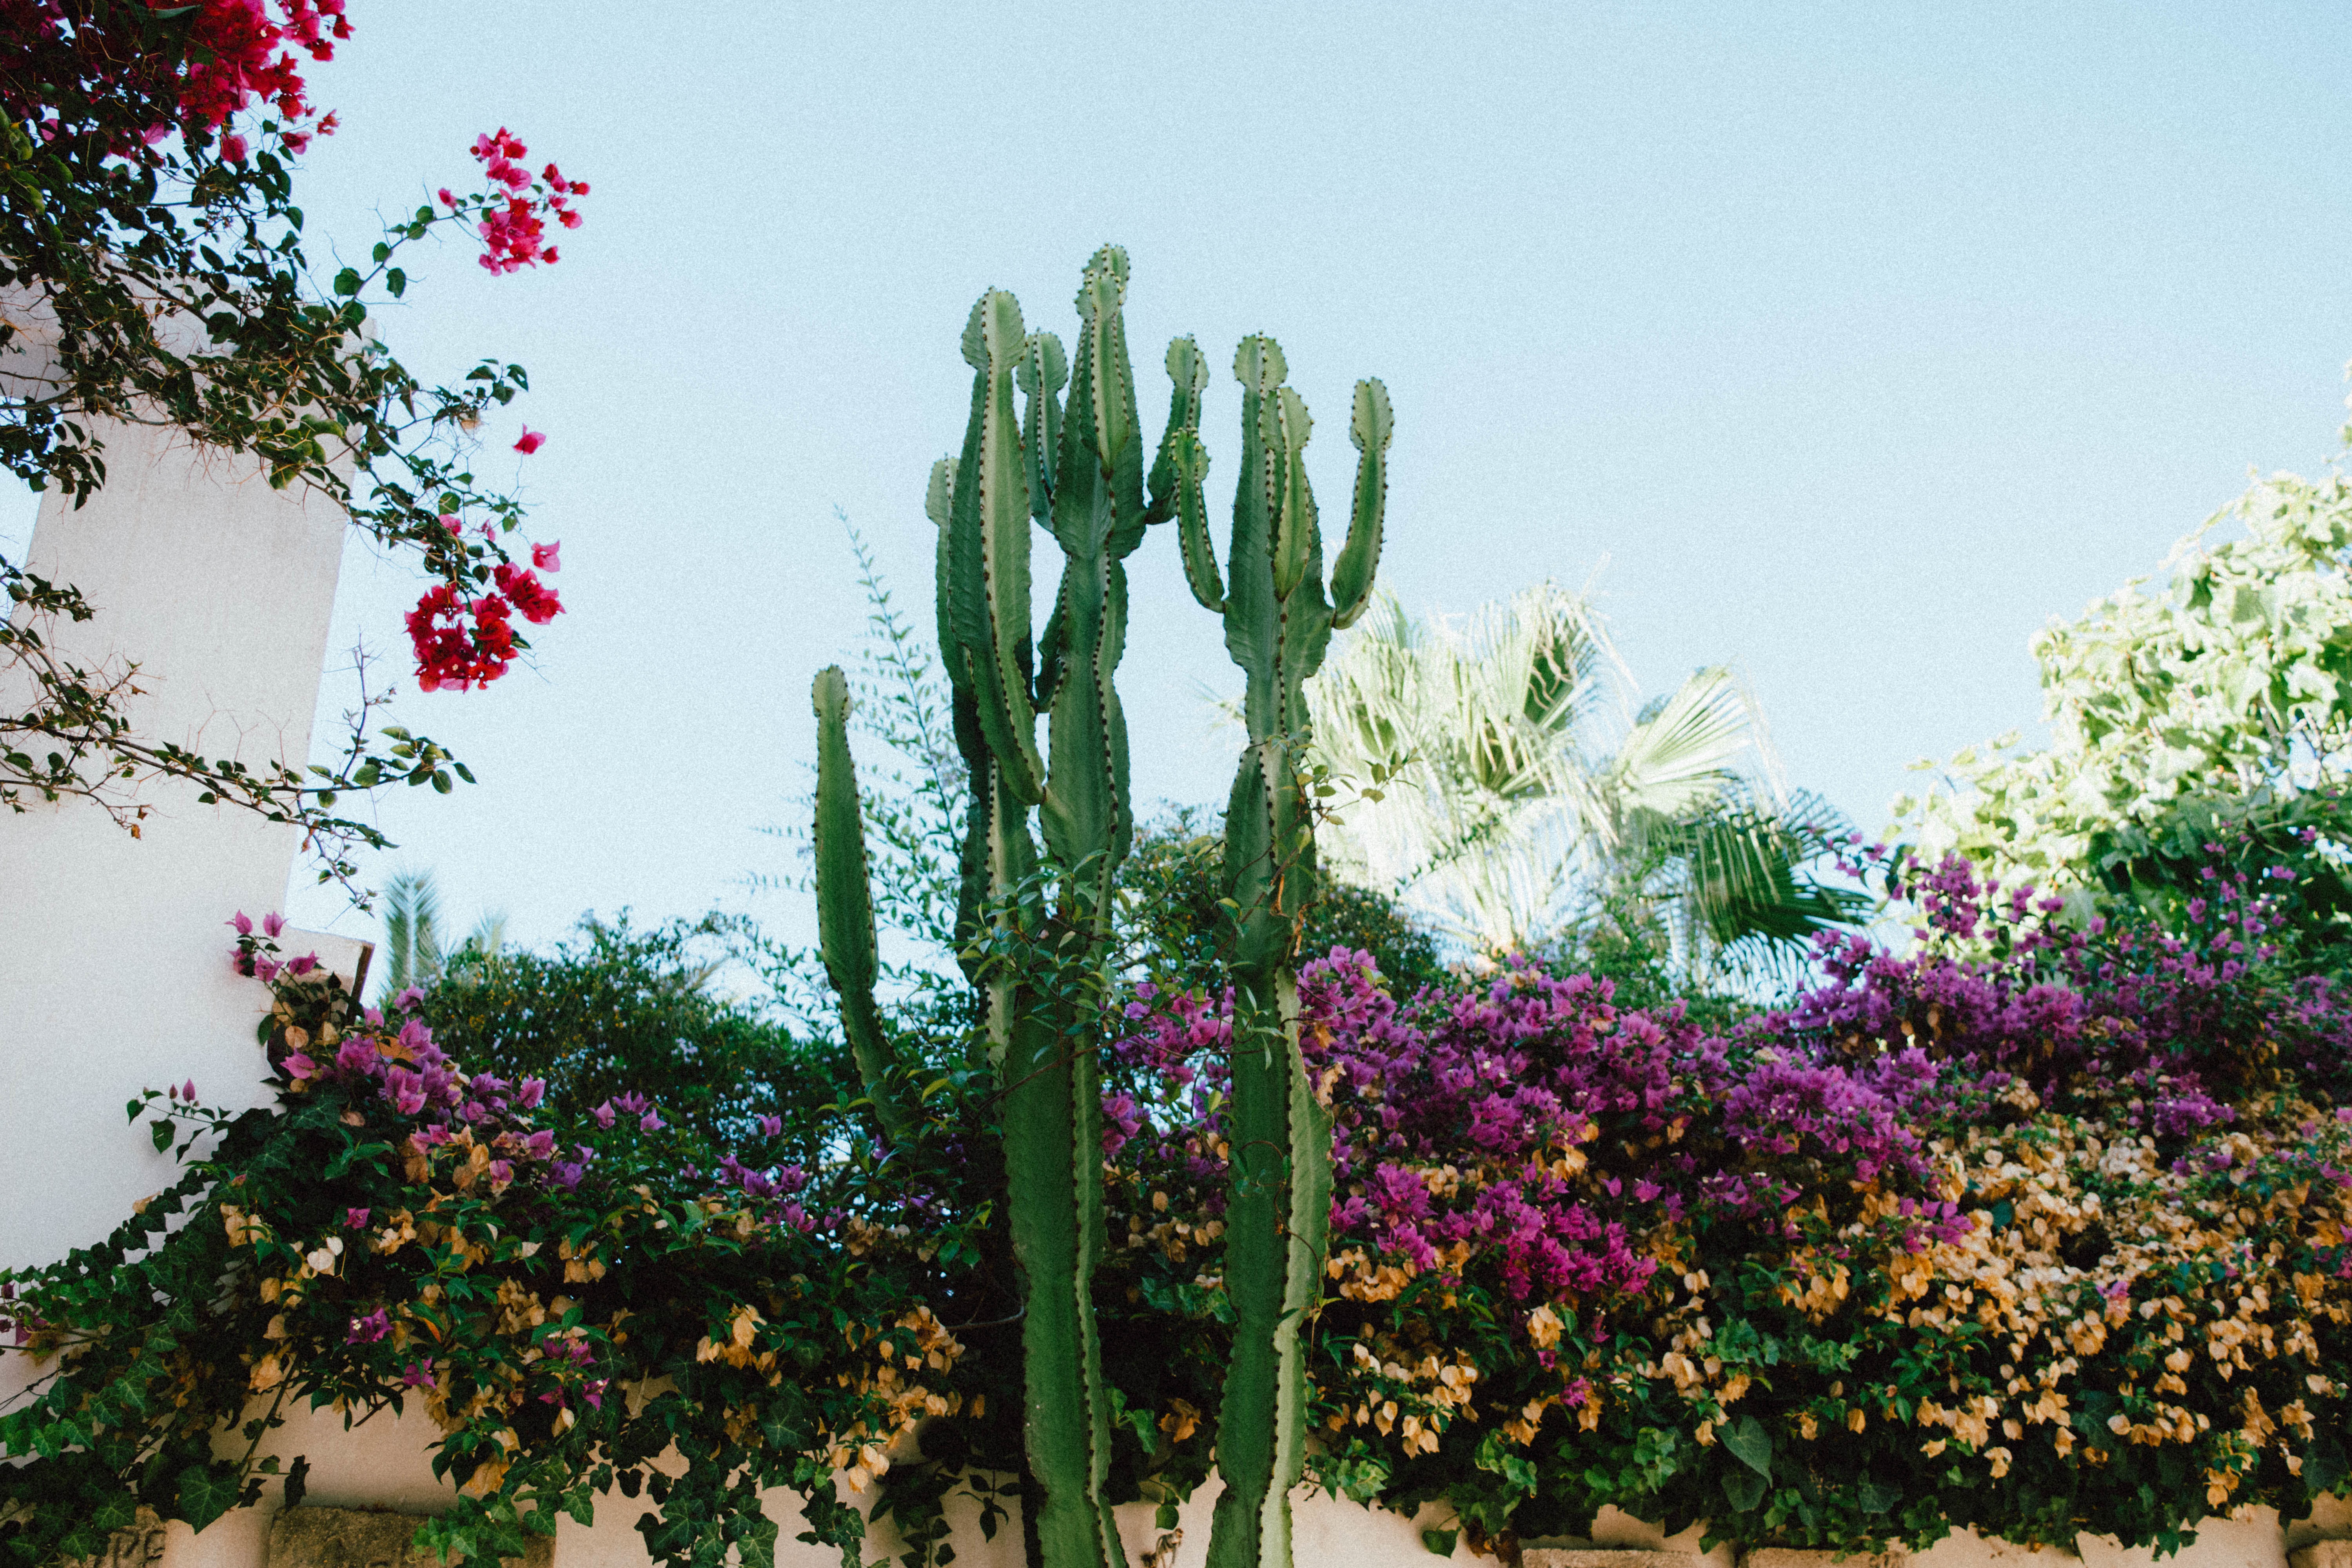
blossom, plant, flower, botany, garden, flora, shrub, floristry, flowering plant, land plant